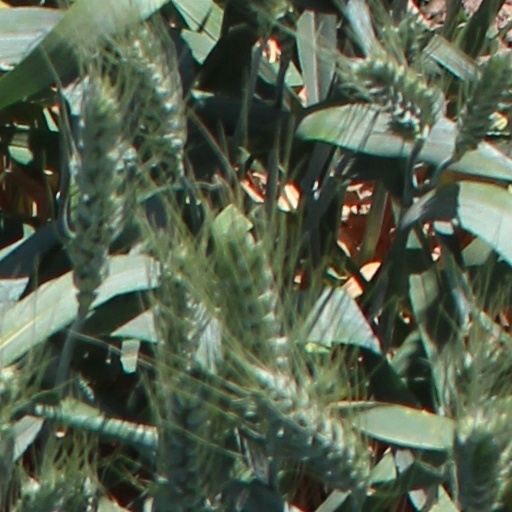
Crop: wheat